Guy's Cliffe

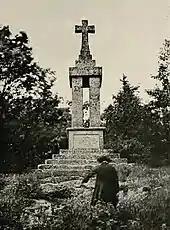
The 1821 Gaveston monument at Blacklow Hill.

The estate also included a mill, stables, kitchen garden and land as far as Blacklow Hill to the north-west of the house. It is the site of an ancient settlement and the location of Piers Gaveston, 1st Earl of Cornwall's murder. In 1821 Bertie Greatheed erected a stone cross to mark the execution, ‘Gaveston's Cross’, and later commented in his diary that he could read the inscription on the cross with his telescope from the house.